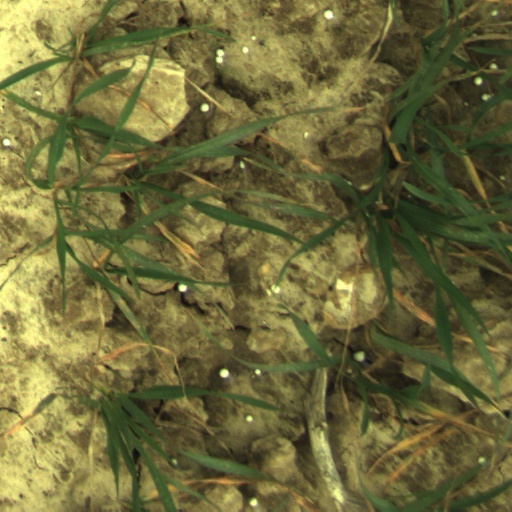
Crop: wheat